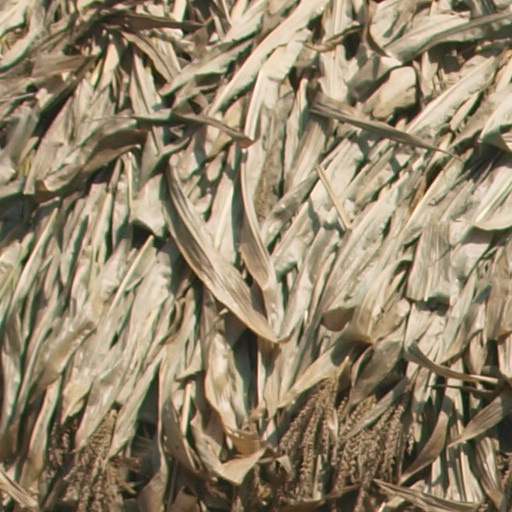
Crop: maize; corn